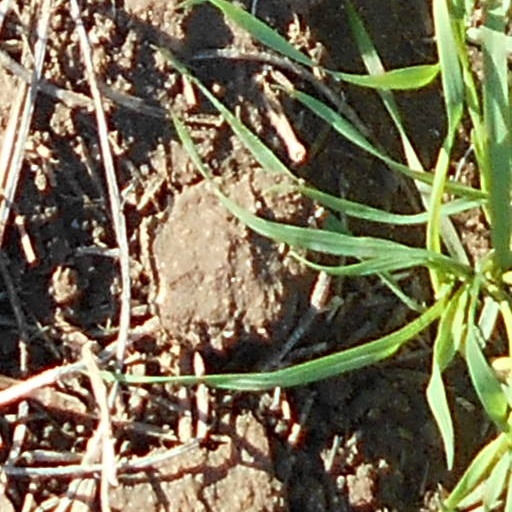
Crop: wheat